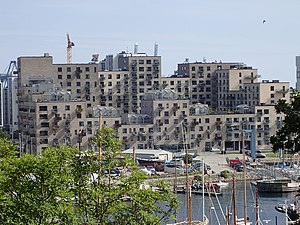
Brabrand Boligforening / Historie og afdelinger
Havnehusene (2013-2015)
Havnehusene og Kanalhusene på Aarhus Ø. De to bygerier ligner hinanden og er begge tegnet af Luplau &amp; Poulsen Arkitekter. Havnehusene ligger i front mod Træskibshavnen og Kanalhusene ligger i baggrunden langs Bernhardt Jensens Boulevard.
Brabrand Boligforening i det vestlige Aarhus er en af landets største boligforeninger med cirka 5.000 boliger, over 15.000 beboere og cirka 44.000 medlemmer. Foruden boliger har foreningen ca. 1.200 andre lejemål i form af erhvervslejemål, børneinstitutioner, carporte m.v.